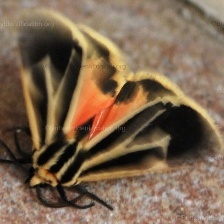
Species: BANDED TIGER MOTH